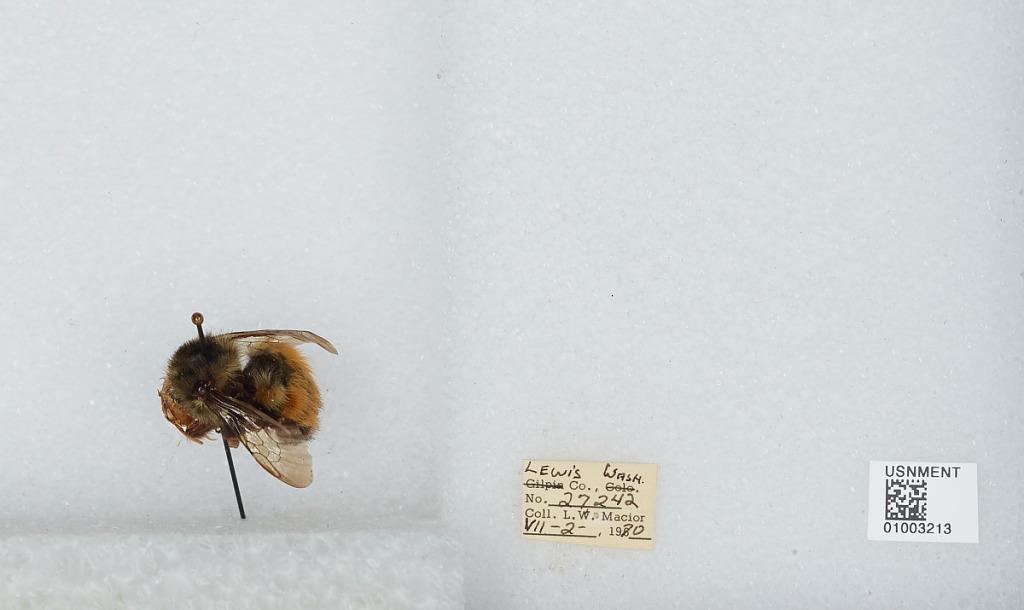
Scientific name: Bombus (Pyrobombus) melanopygus Nylander
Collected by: L. Macior
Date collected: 1970-7-2
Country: United States
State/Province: Washington
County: Lewis
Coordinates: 46.58, -122.4